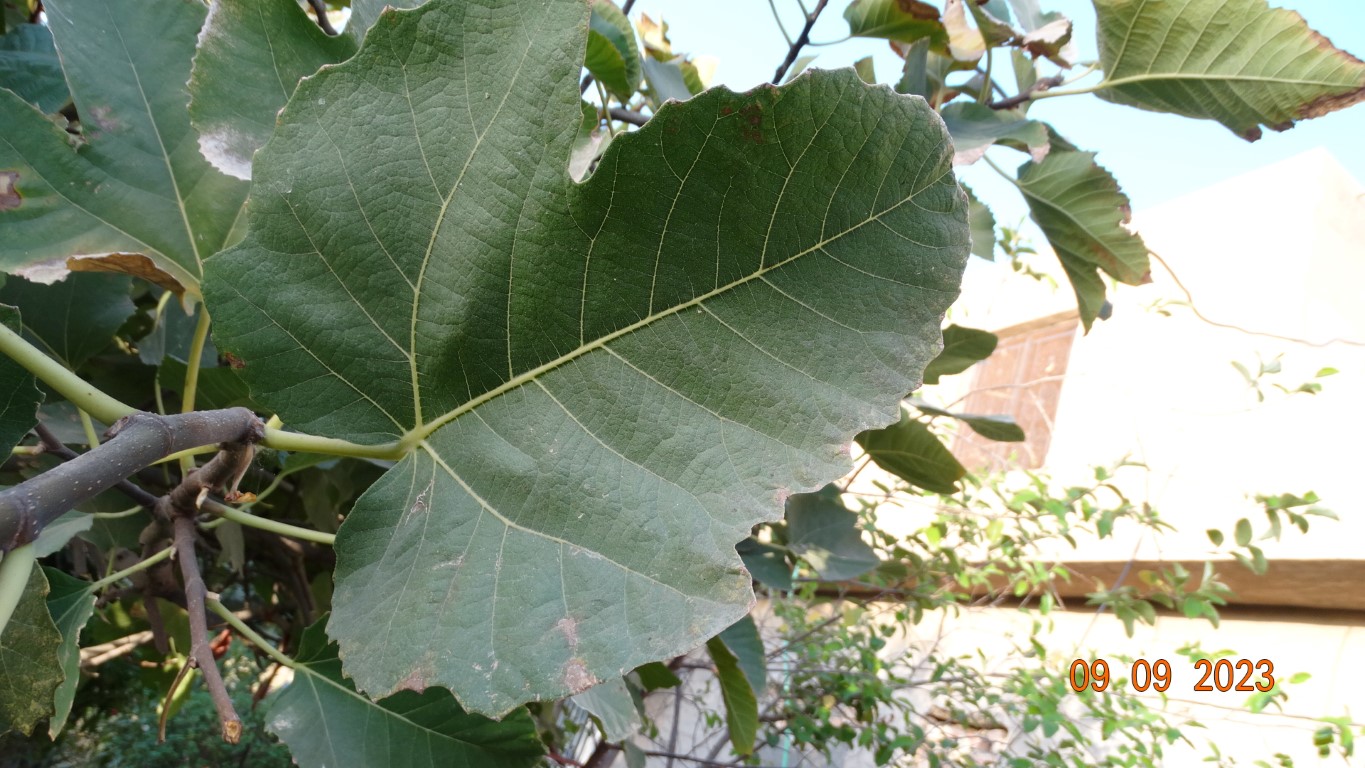
Label: healthy